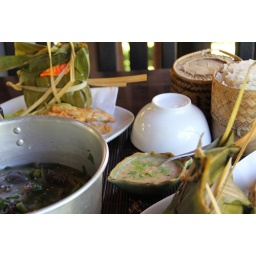
Orlam, fish in banana leaf, sticky rice, lemongrass chicken, jeow...